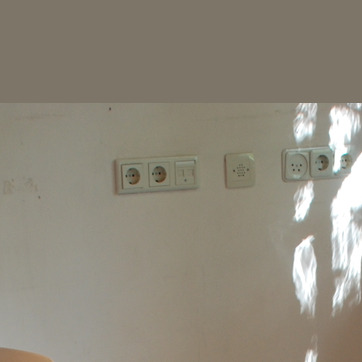
Material: plastic